Gene Autry

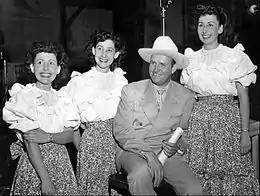
Gene Autry with the Pinafores, who sang on his weekly radio show, 1948

Autry and Burnette were discovered by film producer Nat Levine in 1934. Together, Autry and Burnette made their film debut for Mascot Pictures Corp. in "In Old Santa Fe" as part of a singing cowboy quartet; he was then given the starring role by Levine in 1935 in the 12-part serial "The Phantom Empire". Shortly thereafter, Mascot was absorbed by the newly formed Republic Pictures Corp. and Autry went along to make a further 44 films up to 1940. Most were low-budget Westerns in which he played under his own name, rode his horse Champion, had Smiley Burnette as his regular sidekick, and had many opportunities to sing in each film. His films were tremendously successful, so much so that almost every other studio tried to compete by showcasing their own singing cowboys. By 1940 Autry was Republic's biggest star, and his films became more costly and more elaborate. They played first-run in large cities, unlike the usual "B" westerns that played in neighborhood theaters.